La Rixouse

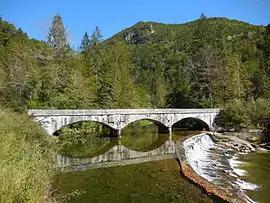
Roche Blanche bridge

La Rixouse is a commune in the Jura department in the region of Bourgogne-Franche-Comté in eastern France.